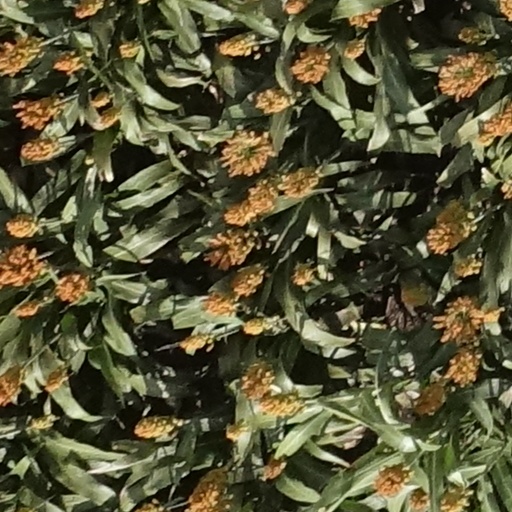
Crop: sorghum